KIAA1143

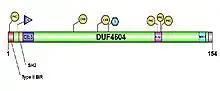

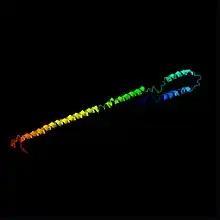

The KIAA1143 Tertiary structure is predicted below through iTASSER modeling, with a C score of -2.83. Coloring is similar to alphafold confidence graphing